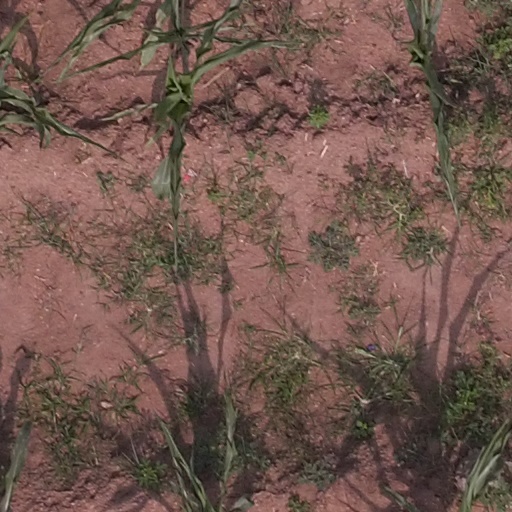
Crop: maize; corn